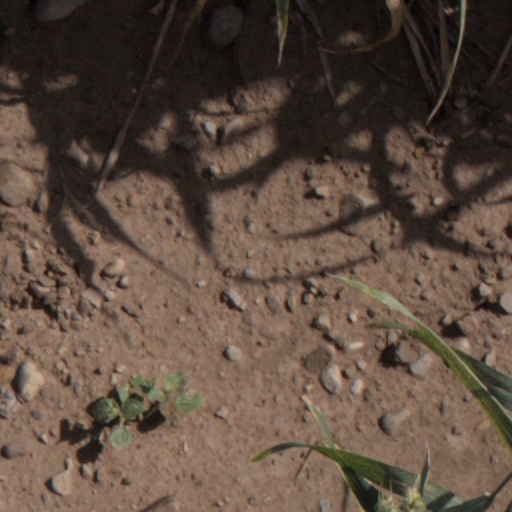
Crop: wheat